RAF Burtonwood

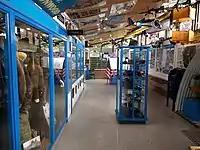
Indoor exhibits at the RAF Burtonwood Heritage Centre

In late 2008 and early 2009 the remaining buildings were demolished over four months (the storage bunkers pictured in this article). This left some of the World War II aircraft hardstands, part of the old airfield perimeter track, and the northwest end of a secondary runway still visible.